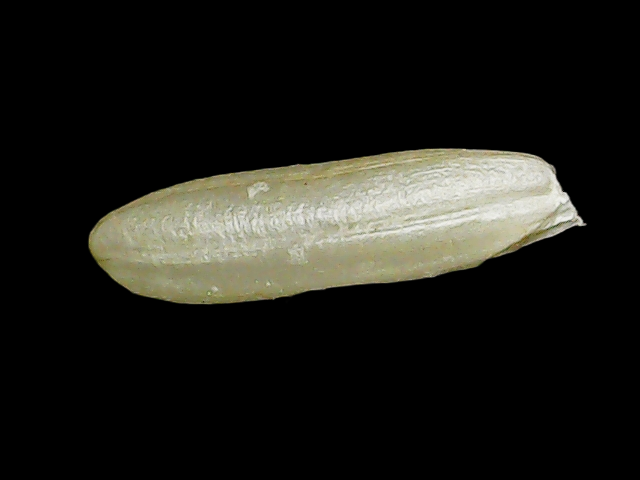
Rice variety: Binadhan26